Utah State Route 140

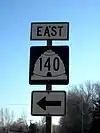
Former eastbound SR-140 in Bluffdale

Prior to 2016, SR-140 began at an intersection with SR-68 in Bluffdale. It crossed the South Jordan Canal before turning south for about . It then turned east again and crossed the Jordan River. After an intersection with Spring View Parkway within a residential area, it bumped slightly northward to cross over the Union Pacific Railroad and the "FrontRunner" commuter rail line. An area near this crossing was considered as a possible location for a "FrontRunner" station, but the Draper Station was built much further north. It passed a Sherwin-Williams building before entering a more commercial area.